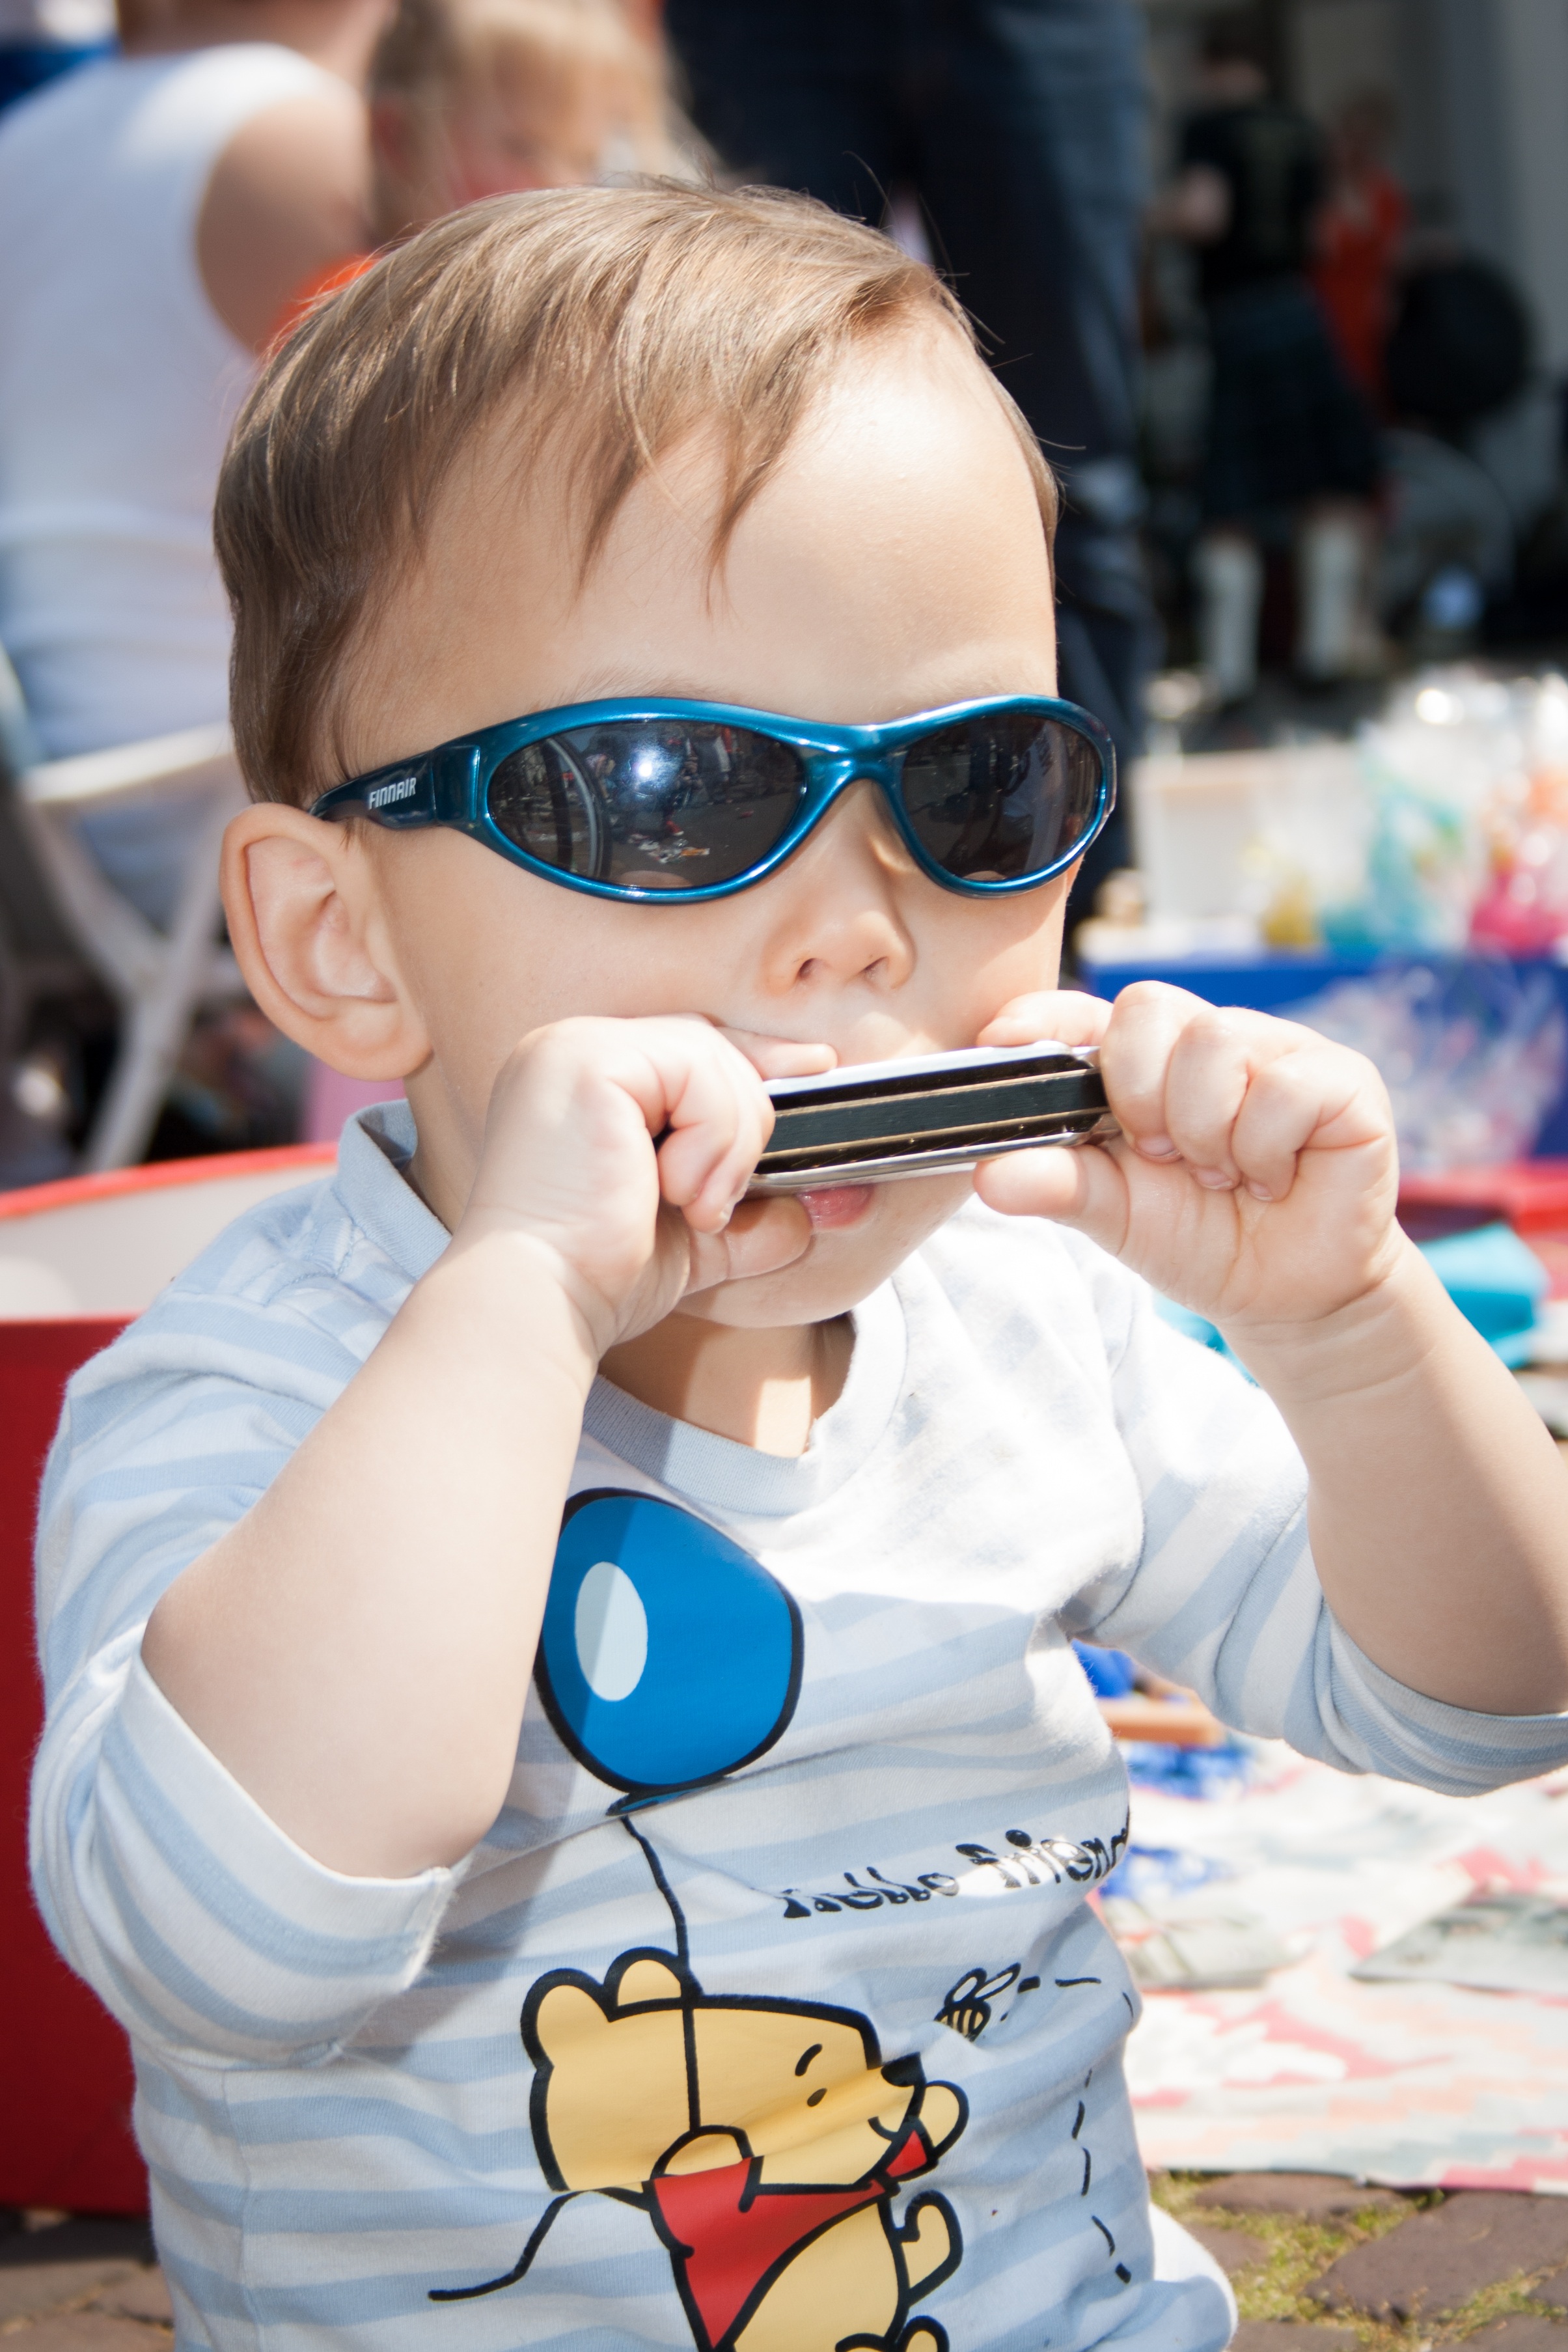
girl, sun, game, play, sweet, boy, cute, young, spectacle, youth, child, clothing, baby, childhood, education, uk, sunny, fun, sunglasses, infant, toddler, glasses, party, toys, learning, harmonica, costume, pal, nursery, tutorial, little one, sweetie, sweetheart, lol, youthful, enjoyable, play along, children's toys, take care, occur, inexperienced, vision care, ukkie, growing up, gein, lamu